SimplySiti

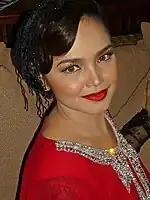
Siti Nurhaliza during the launching of new red lipstick colours on 30 September 2010.

Launched in early 2010, SimplySiti is Siti Nurhaliza's second attempt to participate in a business industry after her first trial with her CTea came to a dead end, and the production of her branded tea was stopped in March to focus more on SimplySiti. With the help of her husband, Datuk Seri Khalid Mohd Jiwa and two others business partners, she ventured into the cosmetic industry after two years of research with AC Nielsen to study the market and target customers. The cosmetics are produced in Korea. with the incorporation of nanotechnology. Before being released into the market, SimplySiti received Halal status from Jabatan Kemajuan Islam Malaysia (JAKIM) officials who visited the factory in Korea to inspect every aspect of the production with strict regulations to ensure the products are Halal. Many of the products, especially her lipstick range released bear the names from her singles' and albums' titles. Marketing strategies include availability of the products over 200 Watsons, Guardian and Jusco outlets throughout Malaysia, with its first kiosk at the JB Sentral in Johor Bahru and there are plans for promoting the products to Brunei, Indonesia, Singapore and Middle East countries.